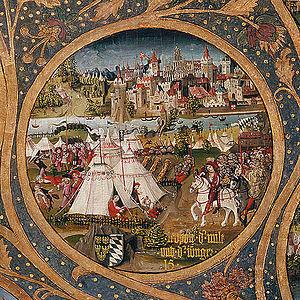
Léopold Iᵉʳ de Bavière est margrave d'Autriche de 1136 à sa mort et duc de Bavière de 1139 à sa mort.
Voici une liste des souverains d'Autriche depuis la création de ce pays en 976 avec l'avènement de la maison de Babenberg.